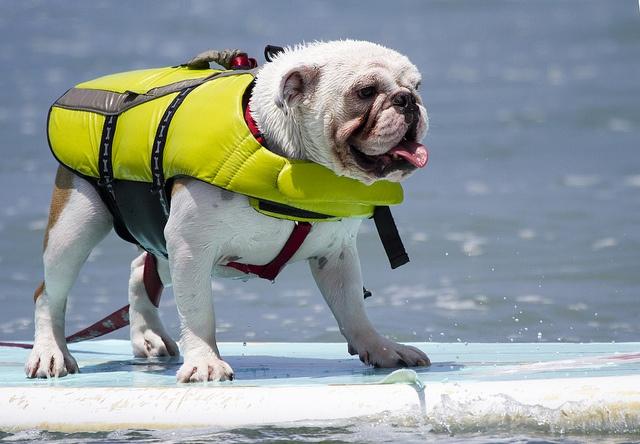
A small pug dog wearing a life vest.
Someone has put a light jacket one that dog.
a close up of a dog on a surf board
A panting bulldog in a neon life vest surfs in the ocean.
A dog with in a life jacket on a surfboard trying to surf.